George M. Ottinger

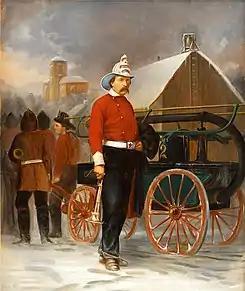

Also in 1861, he married Mary Jane McAllister Cullin. They had only one child before she died. In 1864, he married Phoebe Neslen.